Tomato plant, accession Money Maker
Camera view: tilt-top (135 deg); turntable rotation: 180 degrees
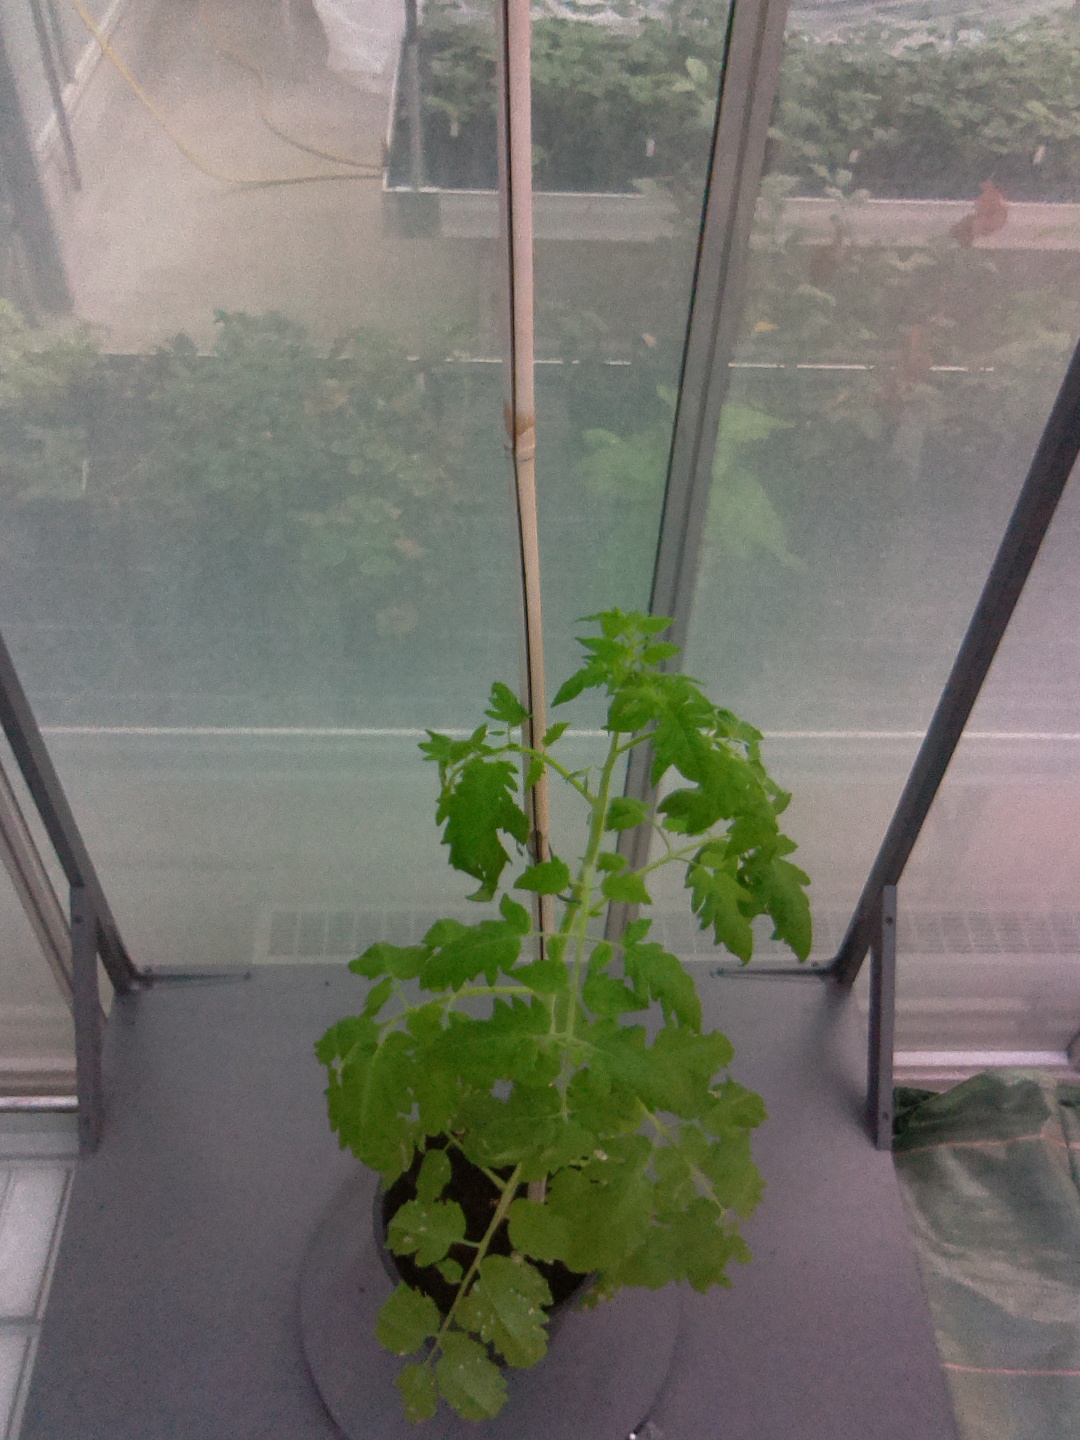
BBCH growth stage 53: 3 inflorescences visible